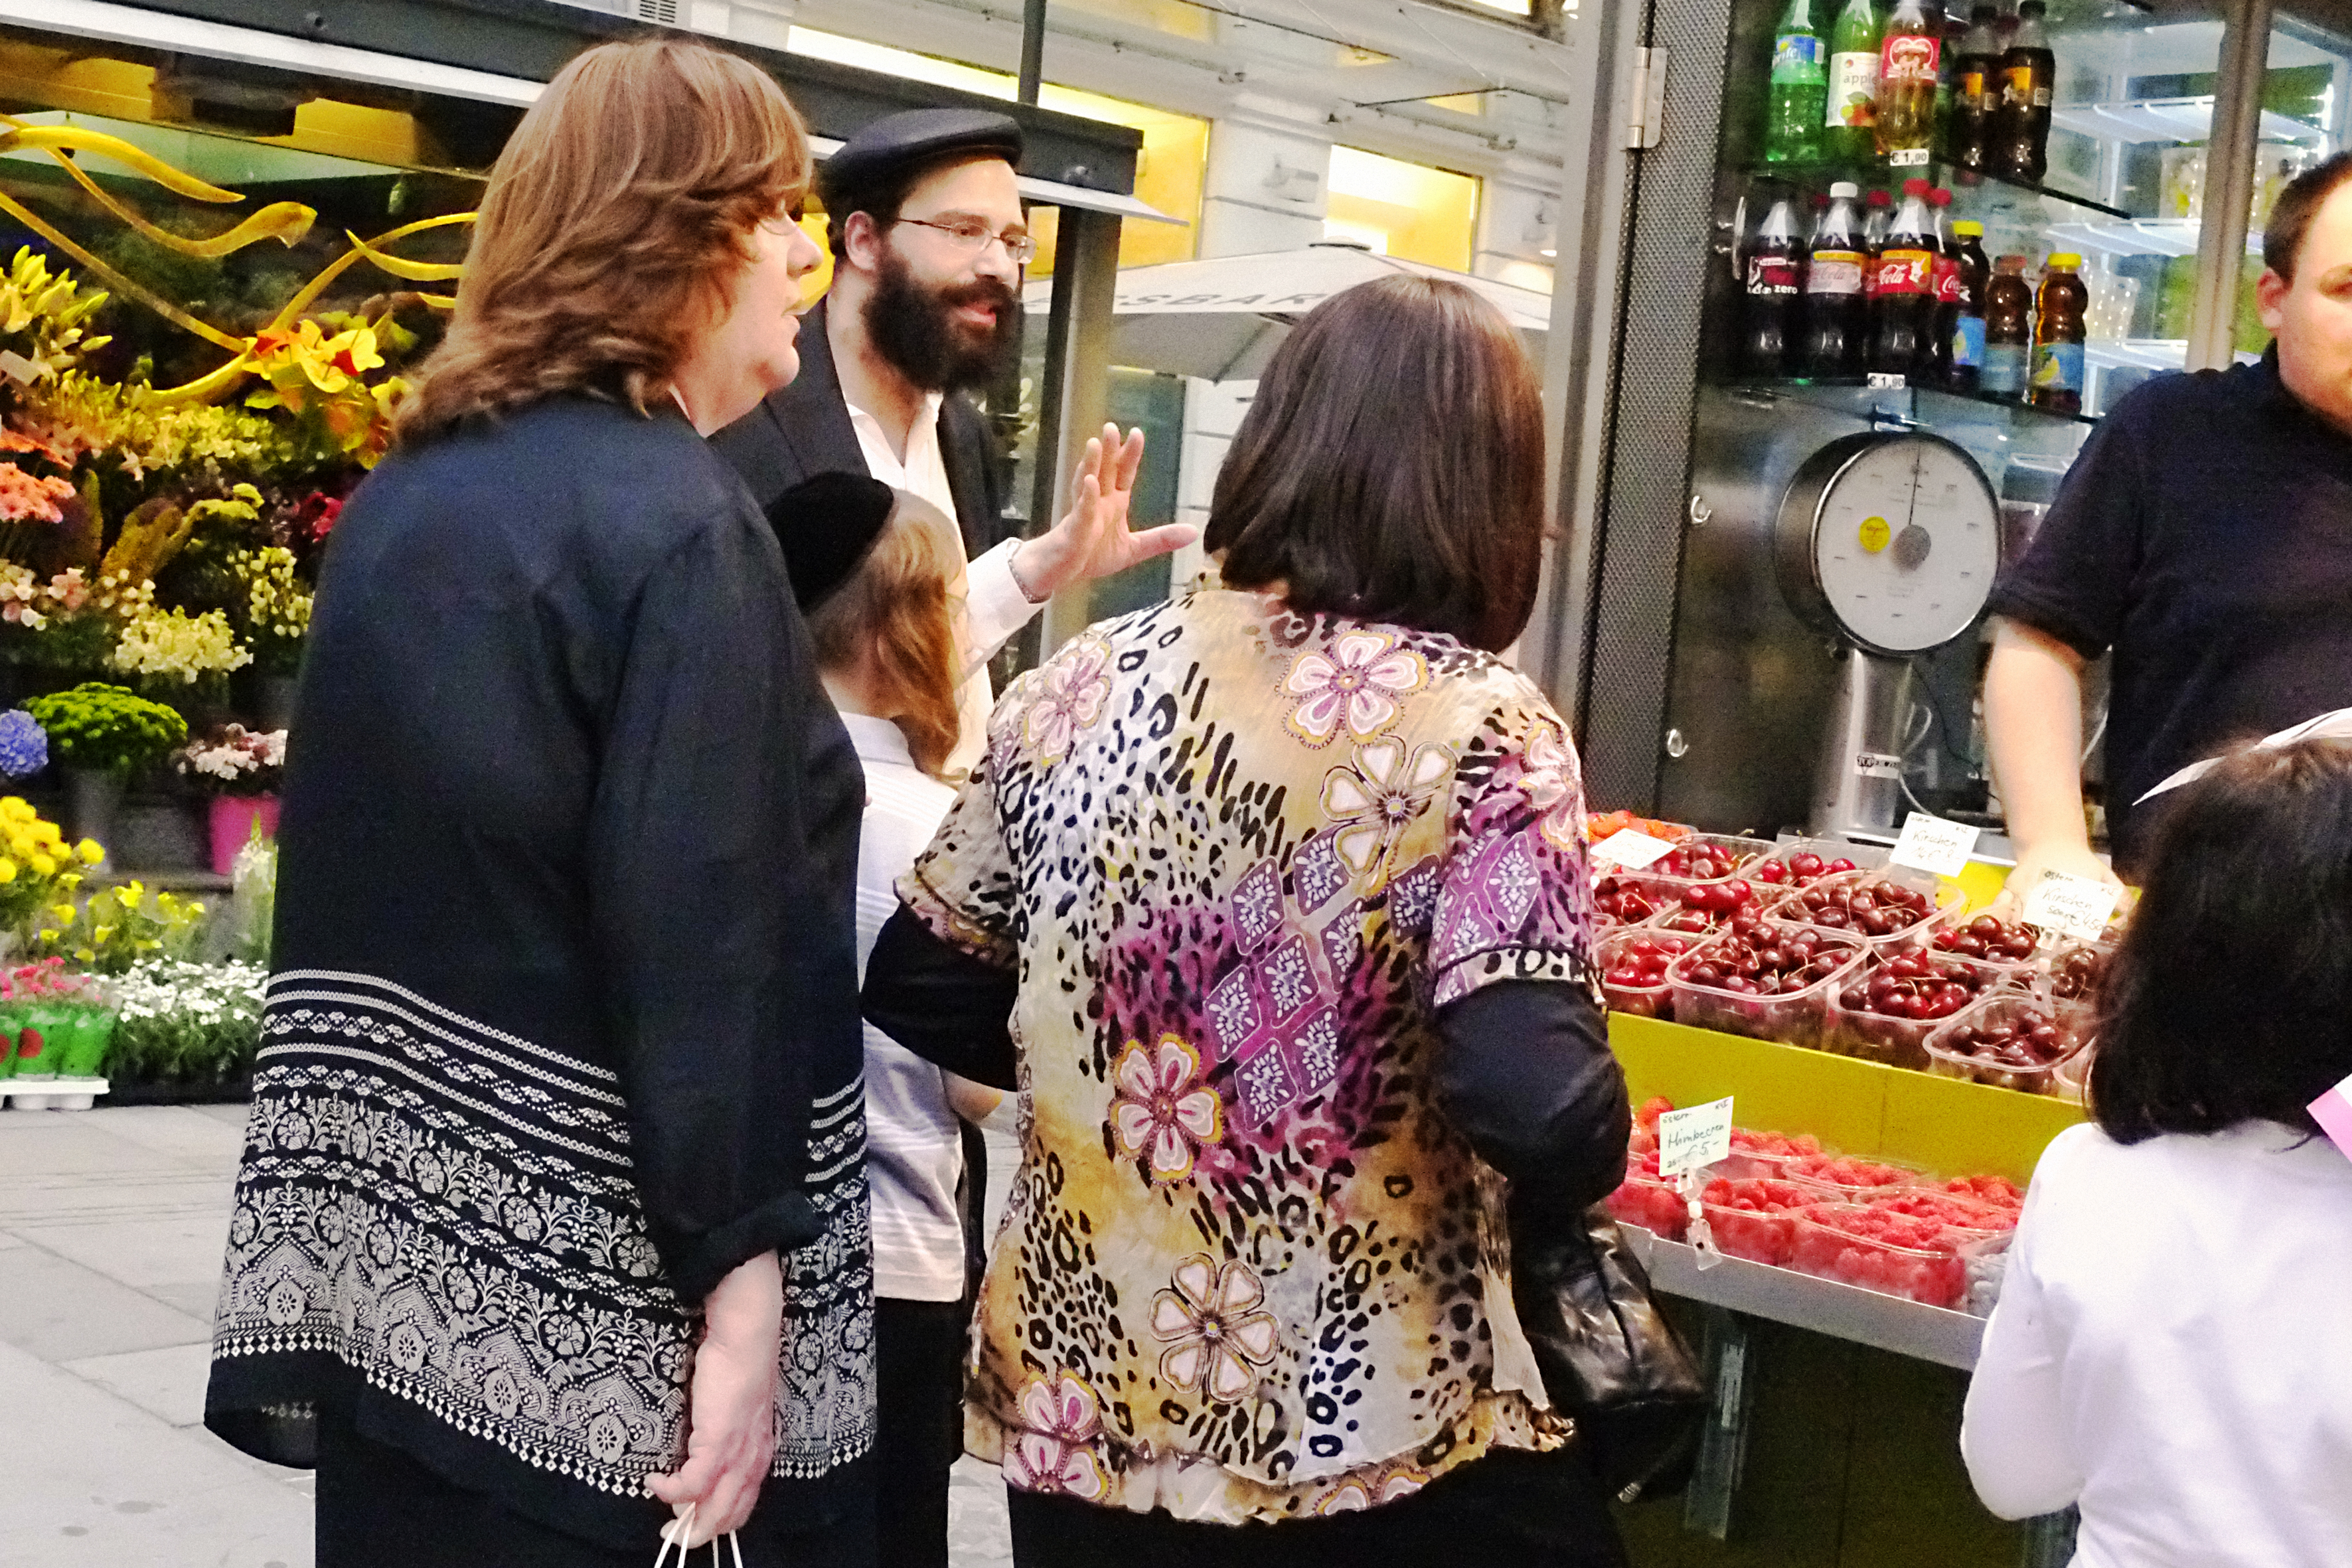
street, urban, fujifilm, vendor, bazaar, market, shopping, public space, vienna, x100, fuji, fair, wien, retail, finepixx100